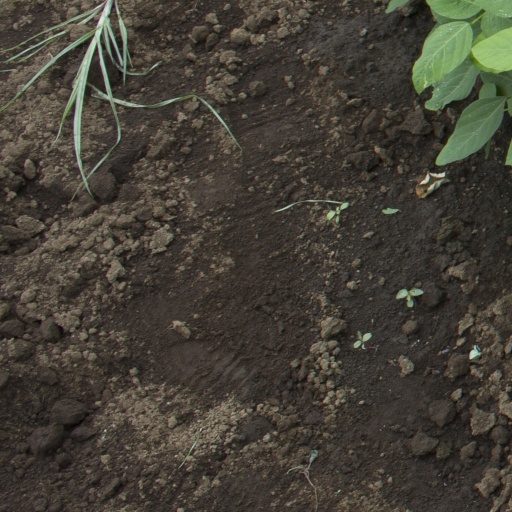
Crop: soybean